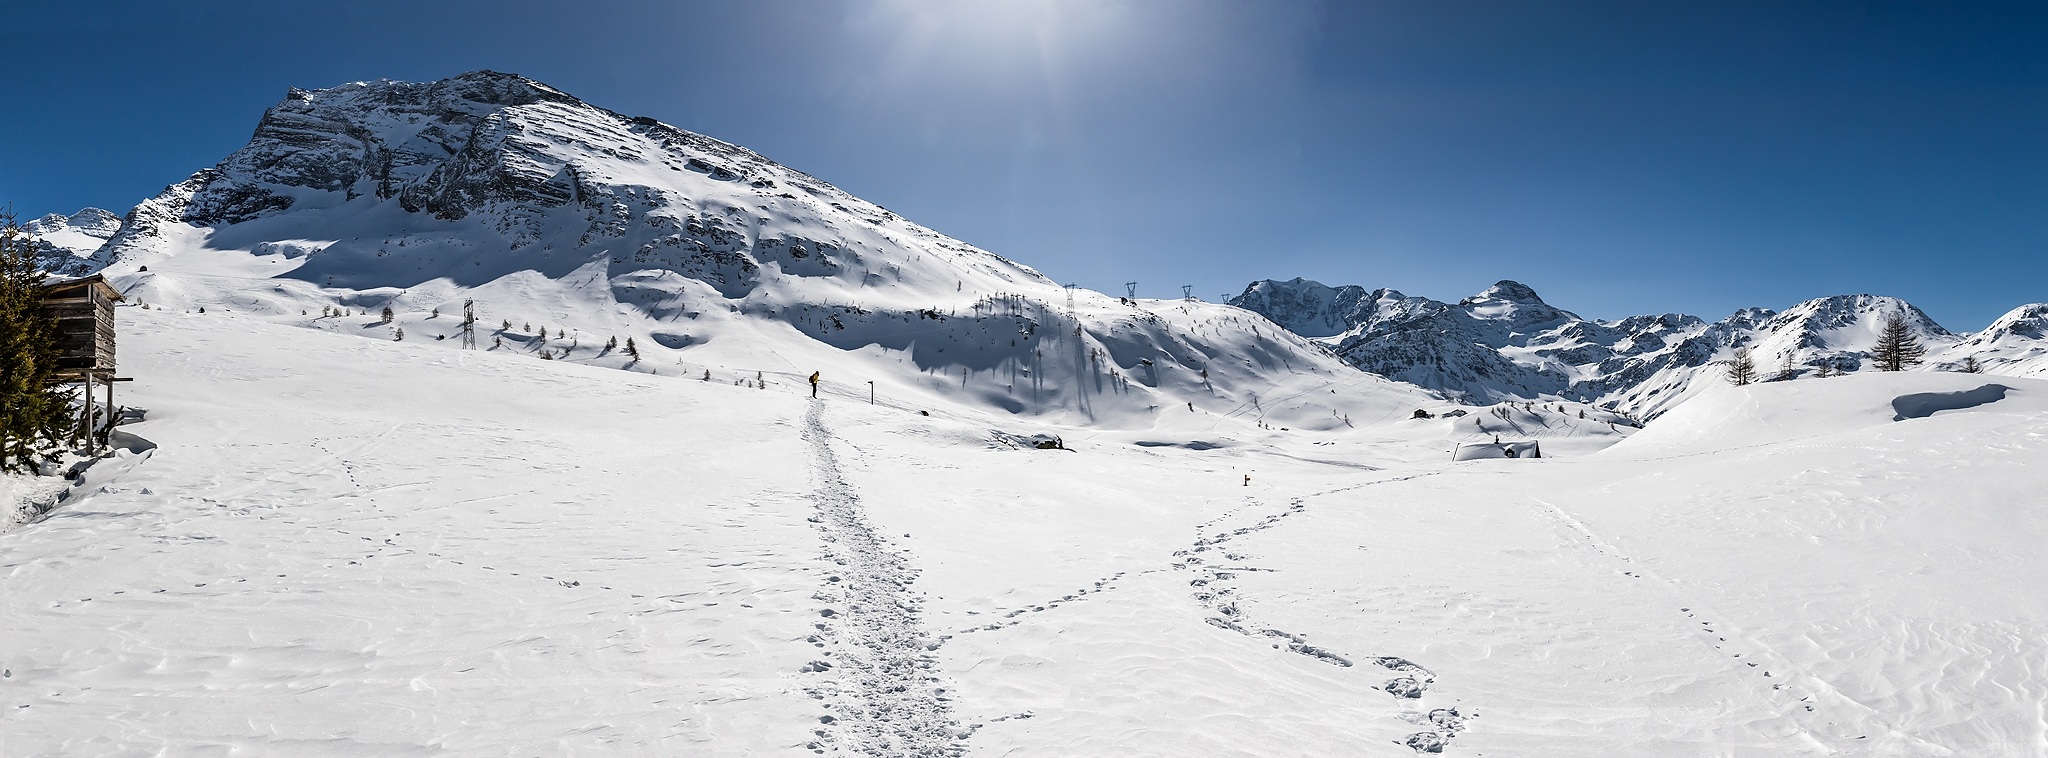
landscape, nature, mountain, snow, winter, sky, view, mountain range, weather, alpine, skiing, season, ridge, summit, winter sport, clouds, resort, mountains, alps, ski, switzerland, piste, brig, swiss alps, valais, mountain world, goms, fiesch, fieschertal, landform, ski touring, binn, nordic skiing, ski mountaineering, ski equipment, simplon, mountainous landforms, geological phenomenon